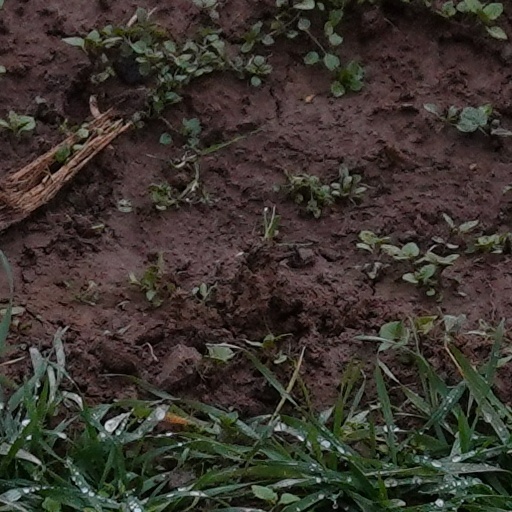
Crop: wheat